Helicopter Interdiction Tactical Squadron

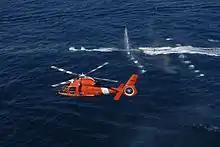
A HITRON MH-65C fires warning shots across the bow of a simulated go-fast during an exercise.

When conducting counter drug operations, HITRON aircrews will deploy aboard Coast Guard cutters for thirty- to sixty-day deployments. While on deployment, go-fast boats are searched for not only by the HITRON helicopter but also by shore based maritime patrol aircraft (MPA) such as the Coast Guard HC-130J Hercules. If an MPA locates a go-fast, the HITRON crew will launch from the cutter to intercept it. The crew will approach the suspect vessel with weapons trained on the vessel for self-protection. The helicopter crew will confirm the nationality or lack of nation status and whether the vessel is in fact a suspect smuggling vessel. The aircrew will then attempt to convince the boat crew to stop through the use of sirens, loud speakers, visual hand signals, and radio communications in both English and Spanish. If the vessel stops during this phase, it will be boarded and searched by a boarding team from the cutter which accompanies the chase in an over-the-horizon pursuit boat and is vectored to the scene by the HITRON crew. If the vessel is found to be carrying drugs, the boarding team will take appropriate law enforcement action.